History of Burgundy

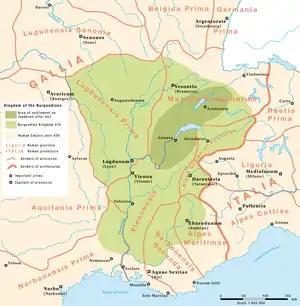
The ancient Kingdom of the Burgundians (411-534)

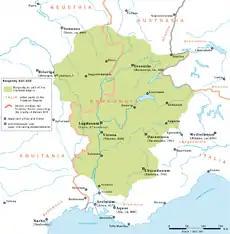
Burgundy under the Frankish rule between 534 and 879

The first recorded peoples of the area now referred to as Burgundy were various tribes of Celtic Gauls, the most prominent of which were the Aedui. Under a chief magistrate known as a Vergobret, the Aedui maintained a semi-republican form of government, but were eventually absorbed into the expanding Roman Empire. Following several revolts, the Aedui leadership was invited to join the Roman Senate, becoming the first Gauls to receive such an offering, after which Gallo-Roman culture flourished in the region.